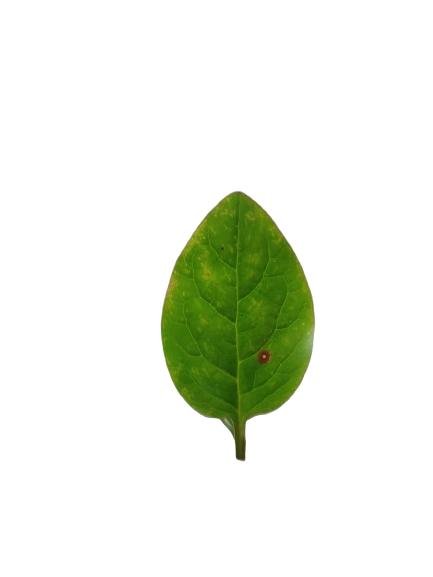
Label: Bacterial-Spot